Institute of Certified Public Accountants in Ireland

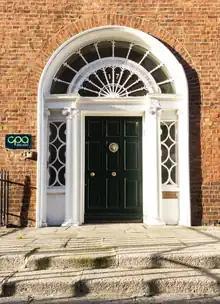
CPA Ireland Headquarters in Dublin.

In 1961 the Society of Public Accountants gained legal recognition and changed its name to The Irish Society of Certified Public Accountants Ltd; this was changed again in 1971 to The Institute of Certified Public Accountants in Ireland.